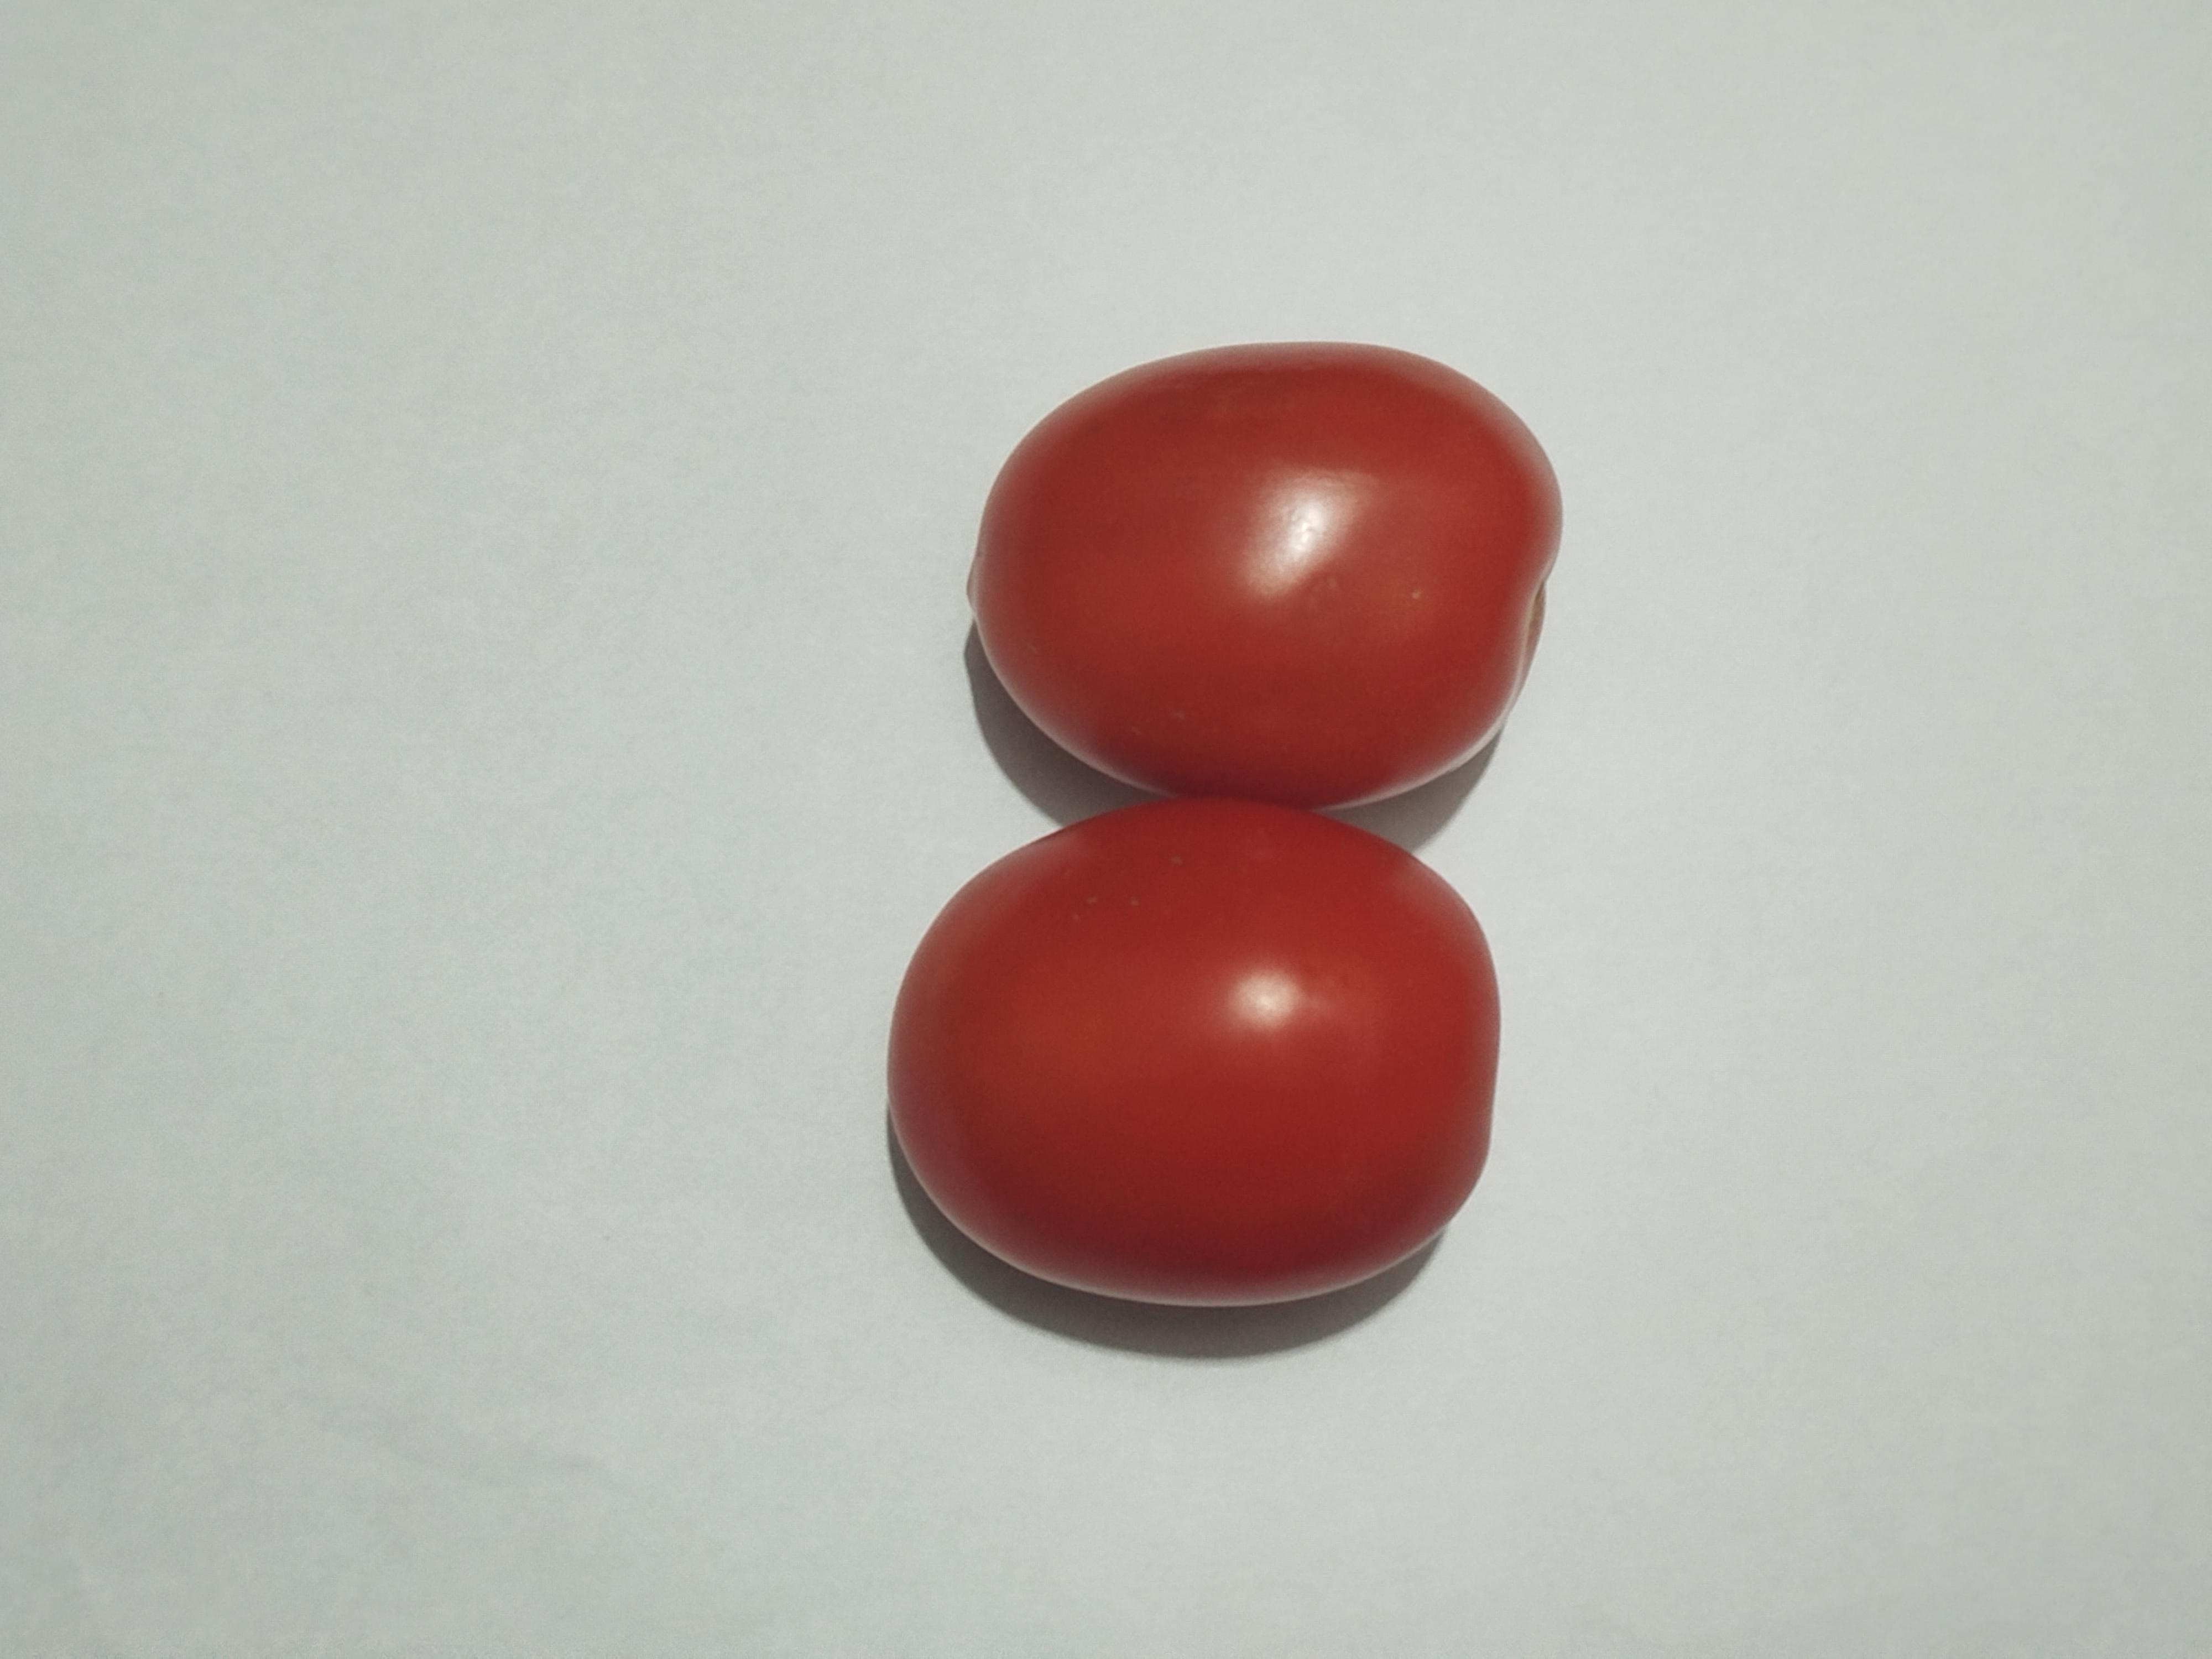
Label: Tomato